Bryn Church

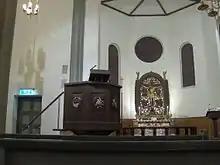
Chancel in Bryn Church

The church was built in 1861 based on plans by the architect Peter Høier Holtermann.The church was consecrated during a major ceremony on June 28, 1861. Gunder Kristensen Krydsby from Lommedalen transported the two church bells from Oslo by horse and wagon.